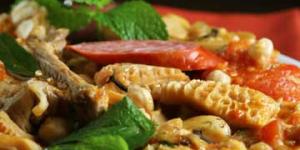
callos a la andaluza